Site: brandenburg
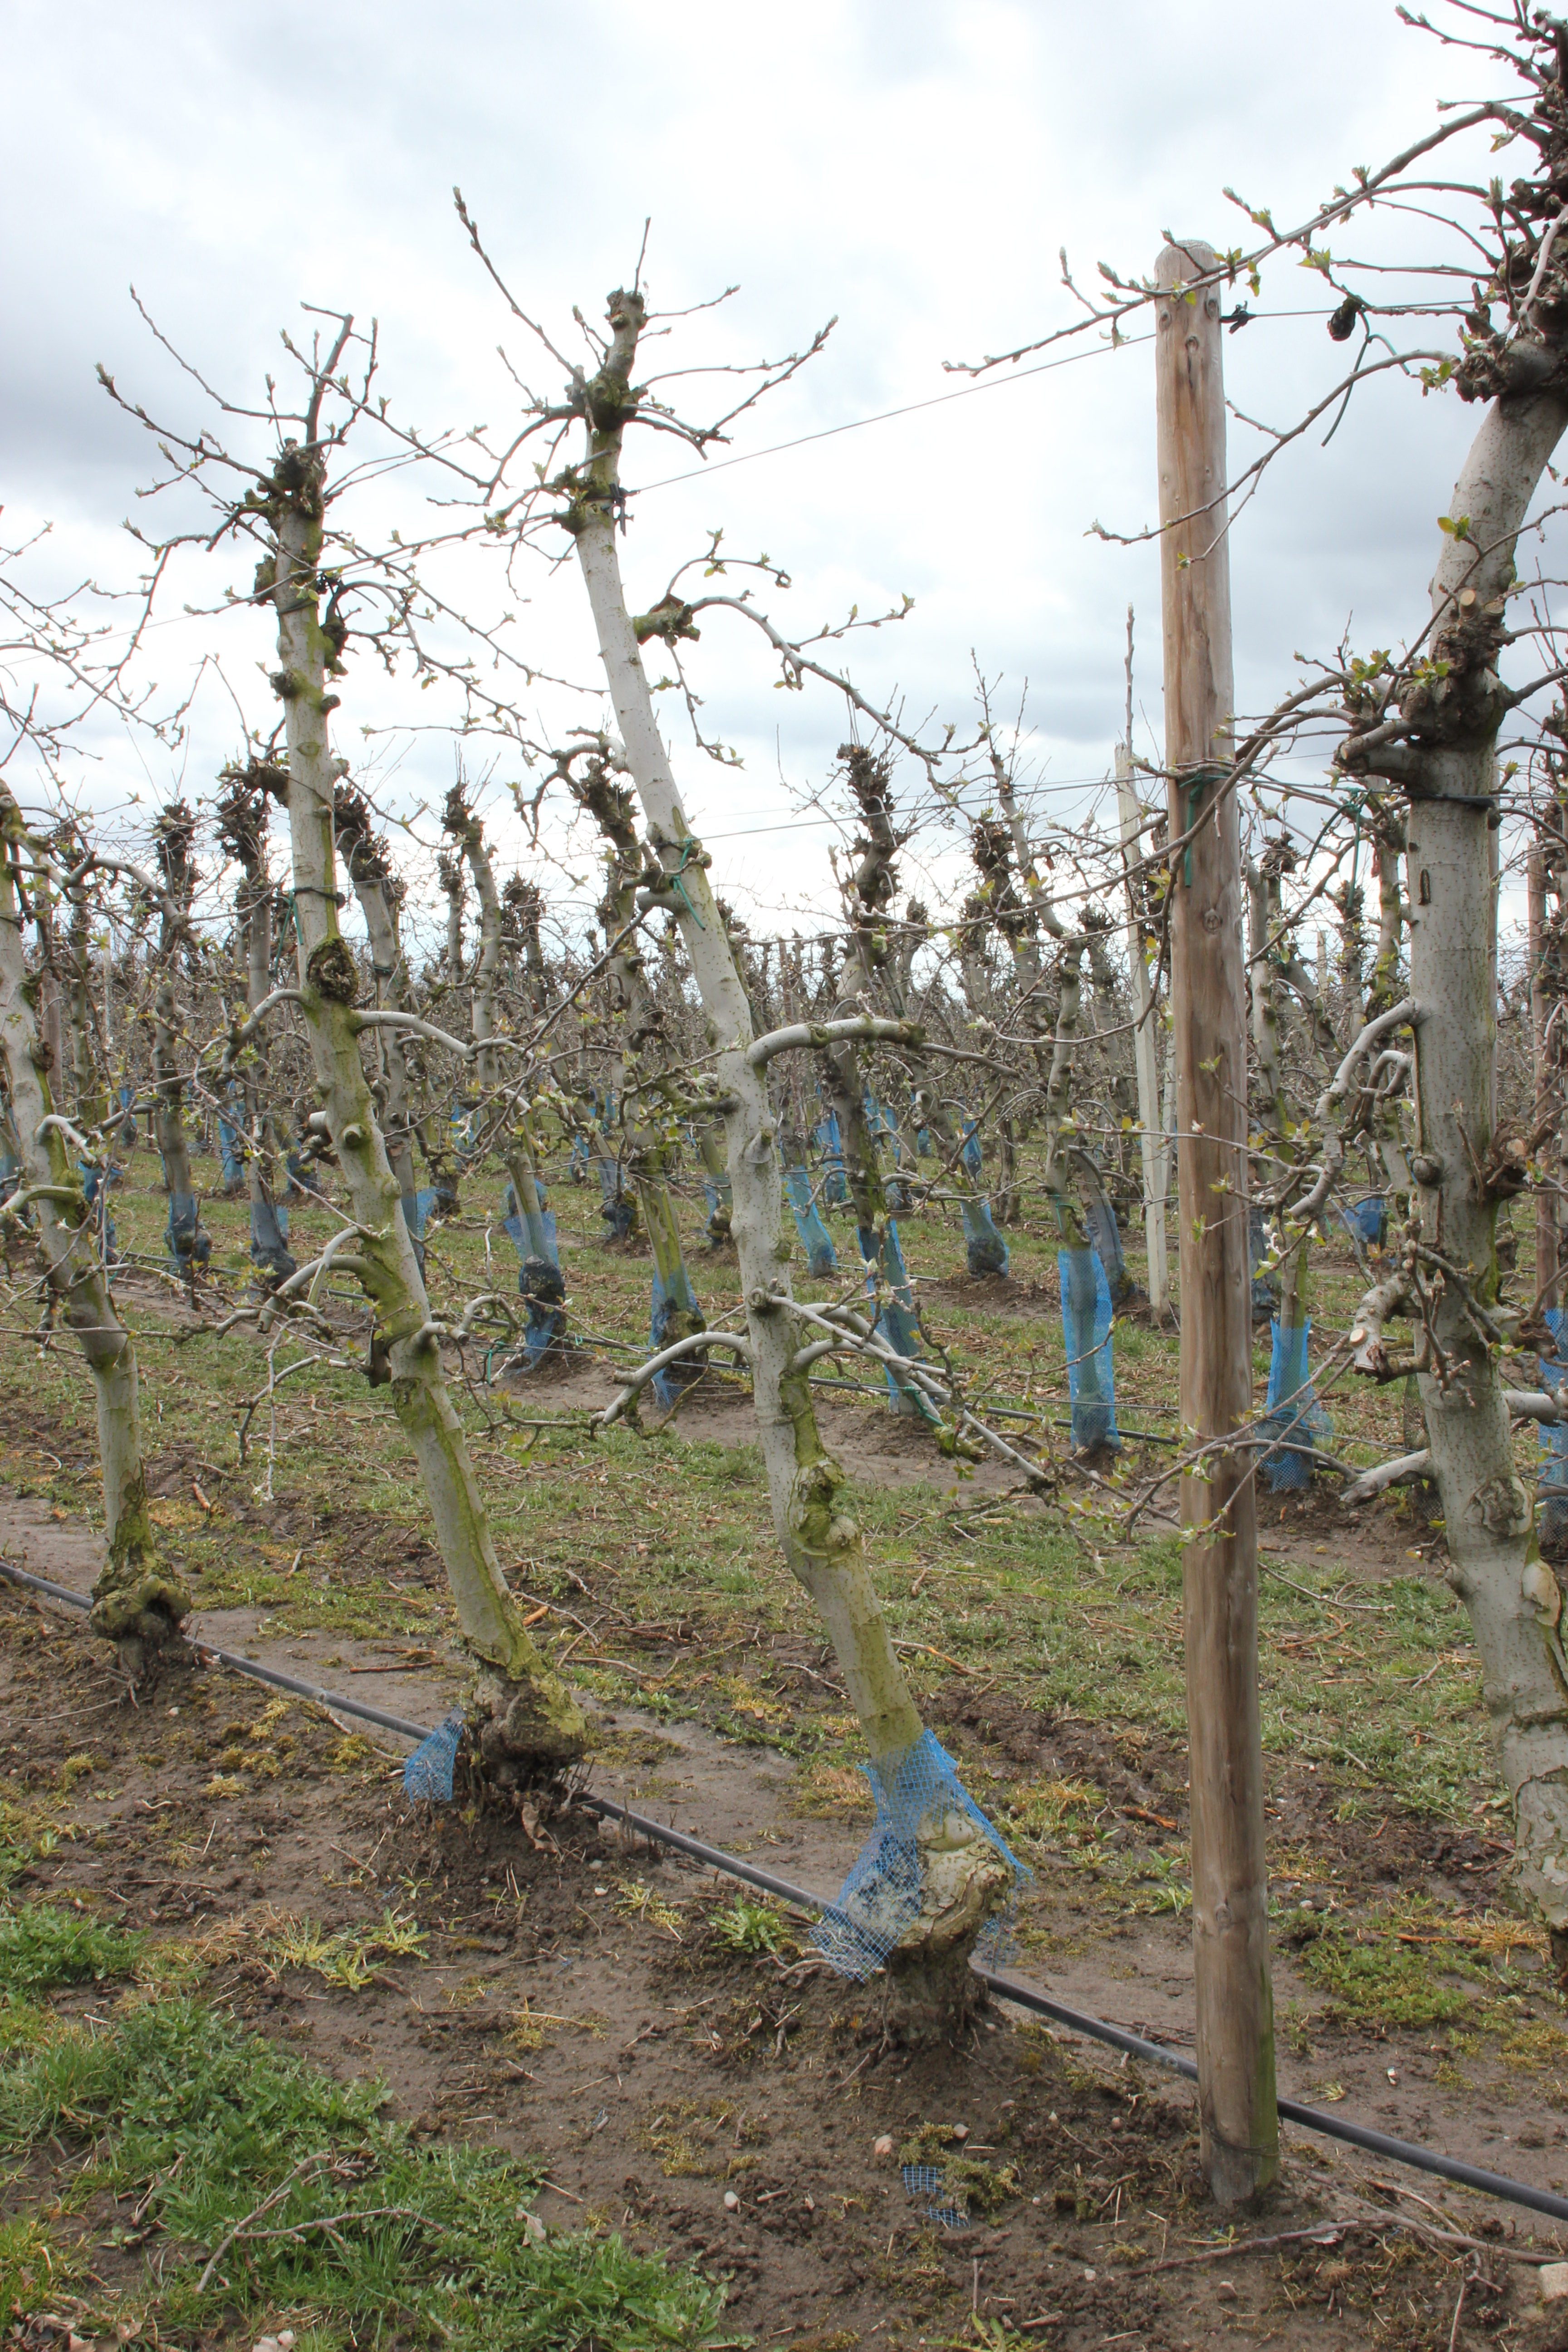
Growth stage (BBCH 55): Inflorescence emergence